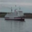
Label: ship